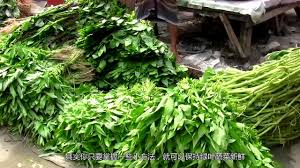
Waste category: biological